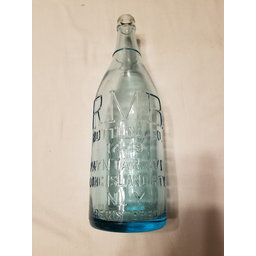
Label: glass